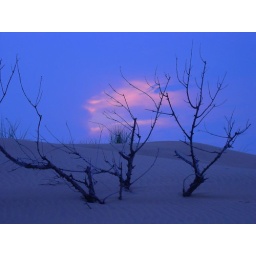
A cherry tree buried in the sand at the dunes, Jockey's Ridge.